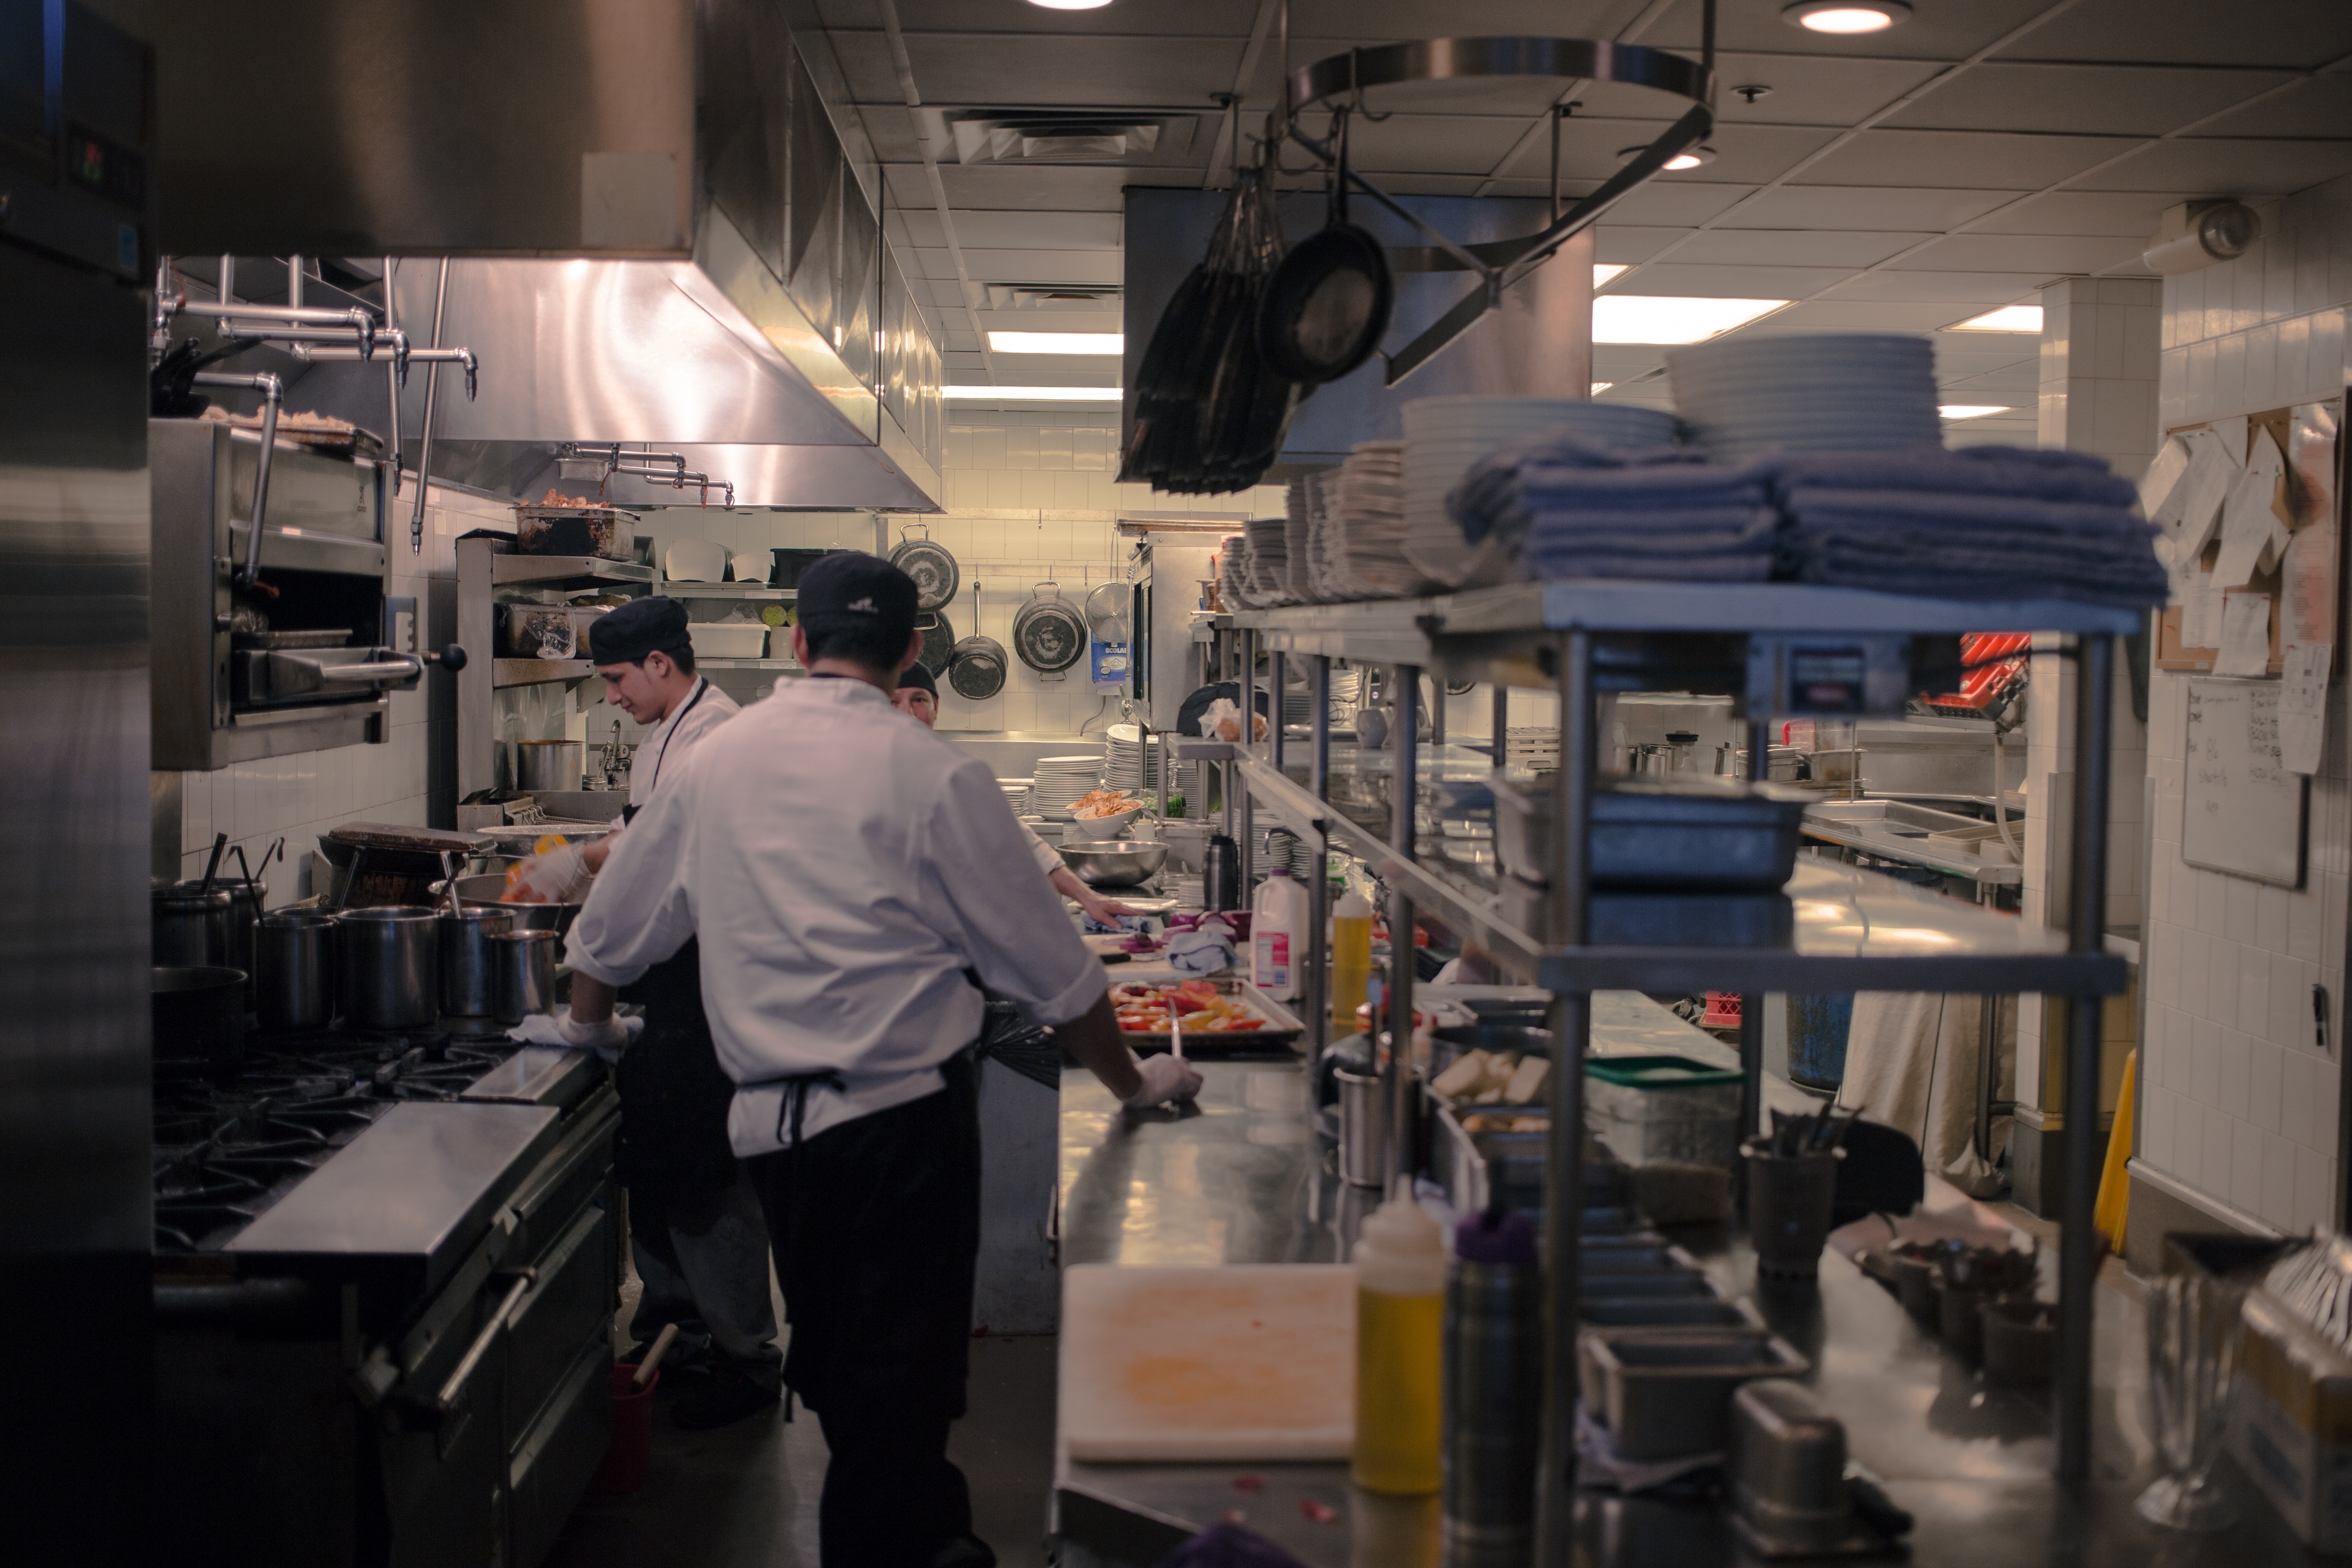
factory, public transport, manufacturing, tourist attraction